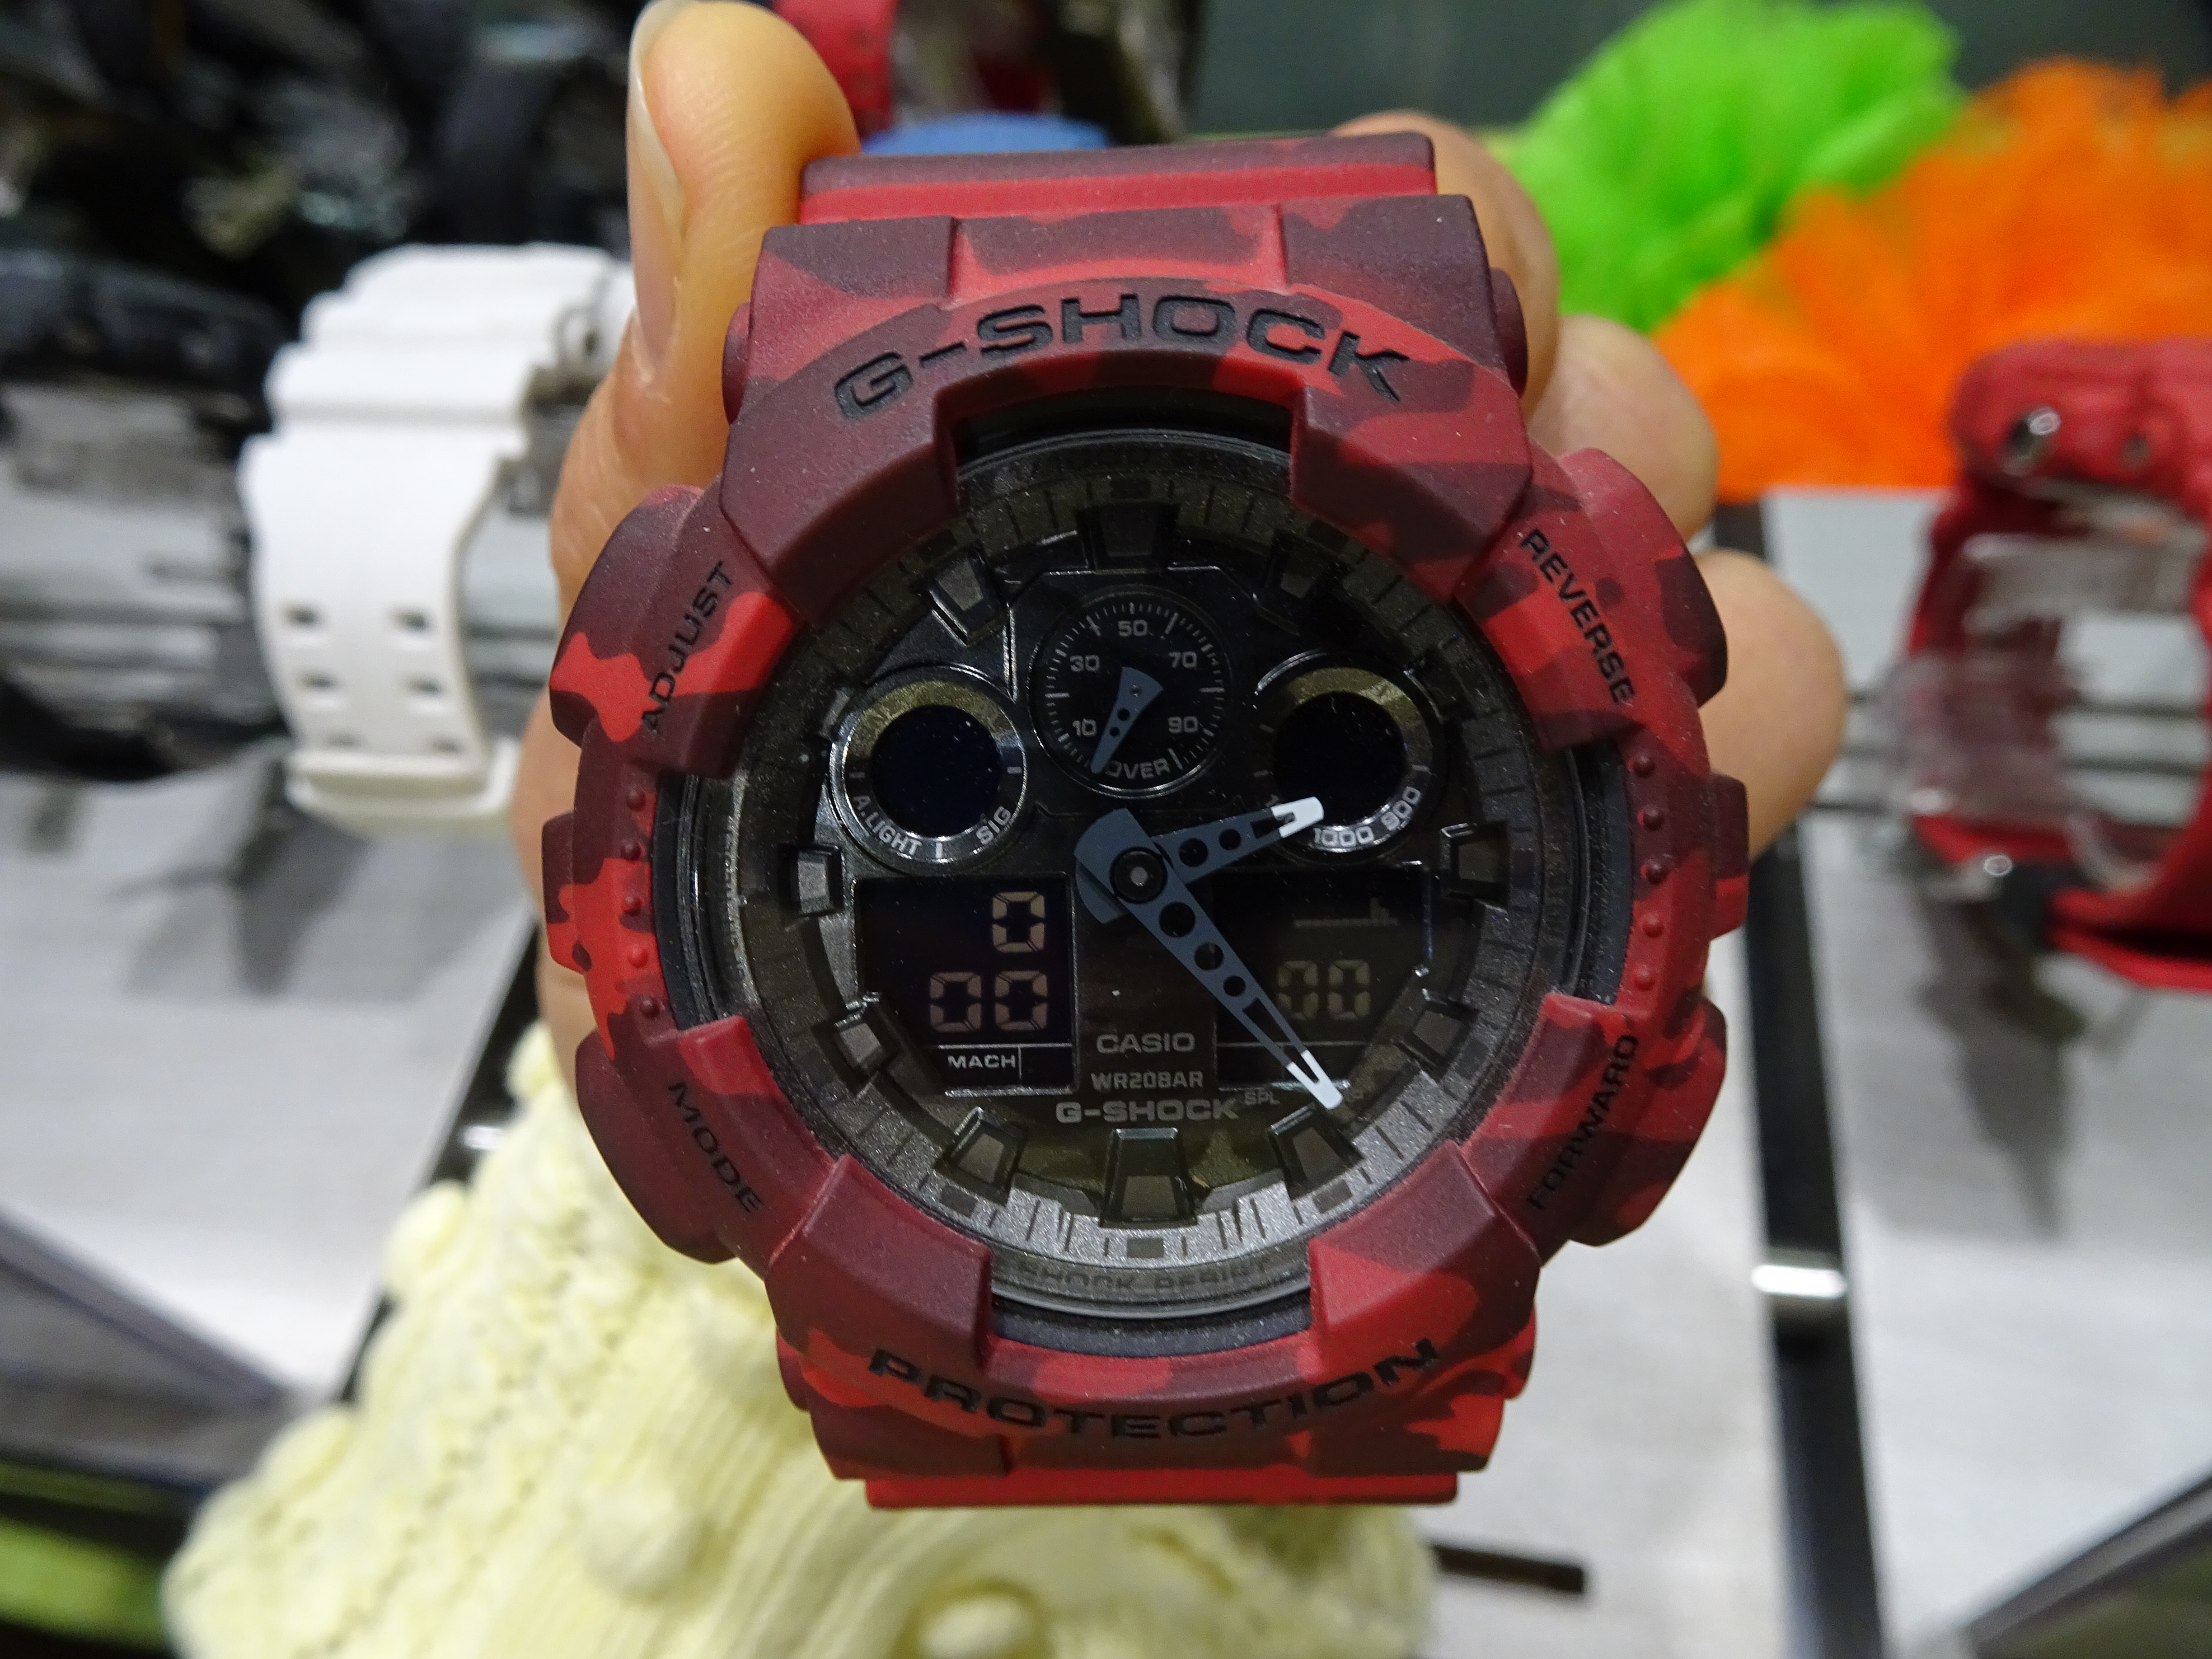
watch, hand, shop, Analog watch, clock, watch accessory, wrist, font, strap, jewellery, engineering, auto part, fashion accessory, metal, measuring instrument, machine, titanium, brand, gauge, carmine, Everyday carry, circle, glass, toy, plant, number, coquelicot